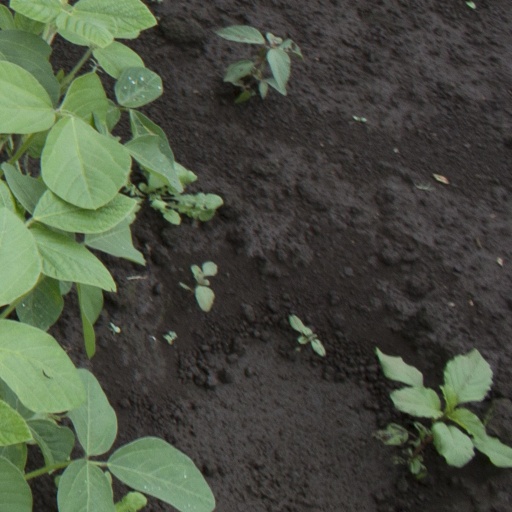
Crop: soybean